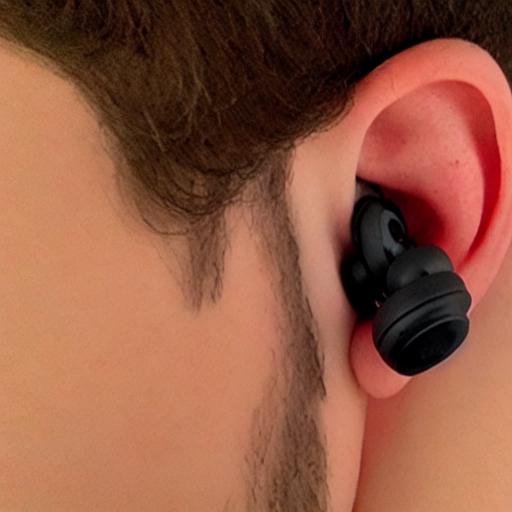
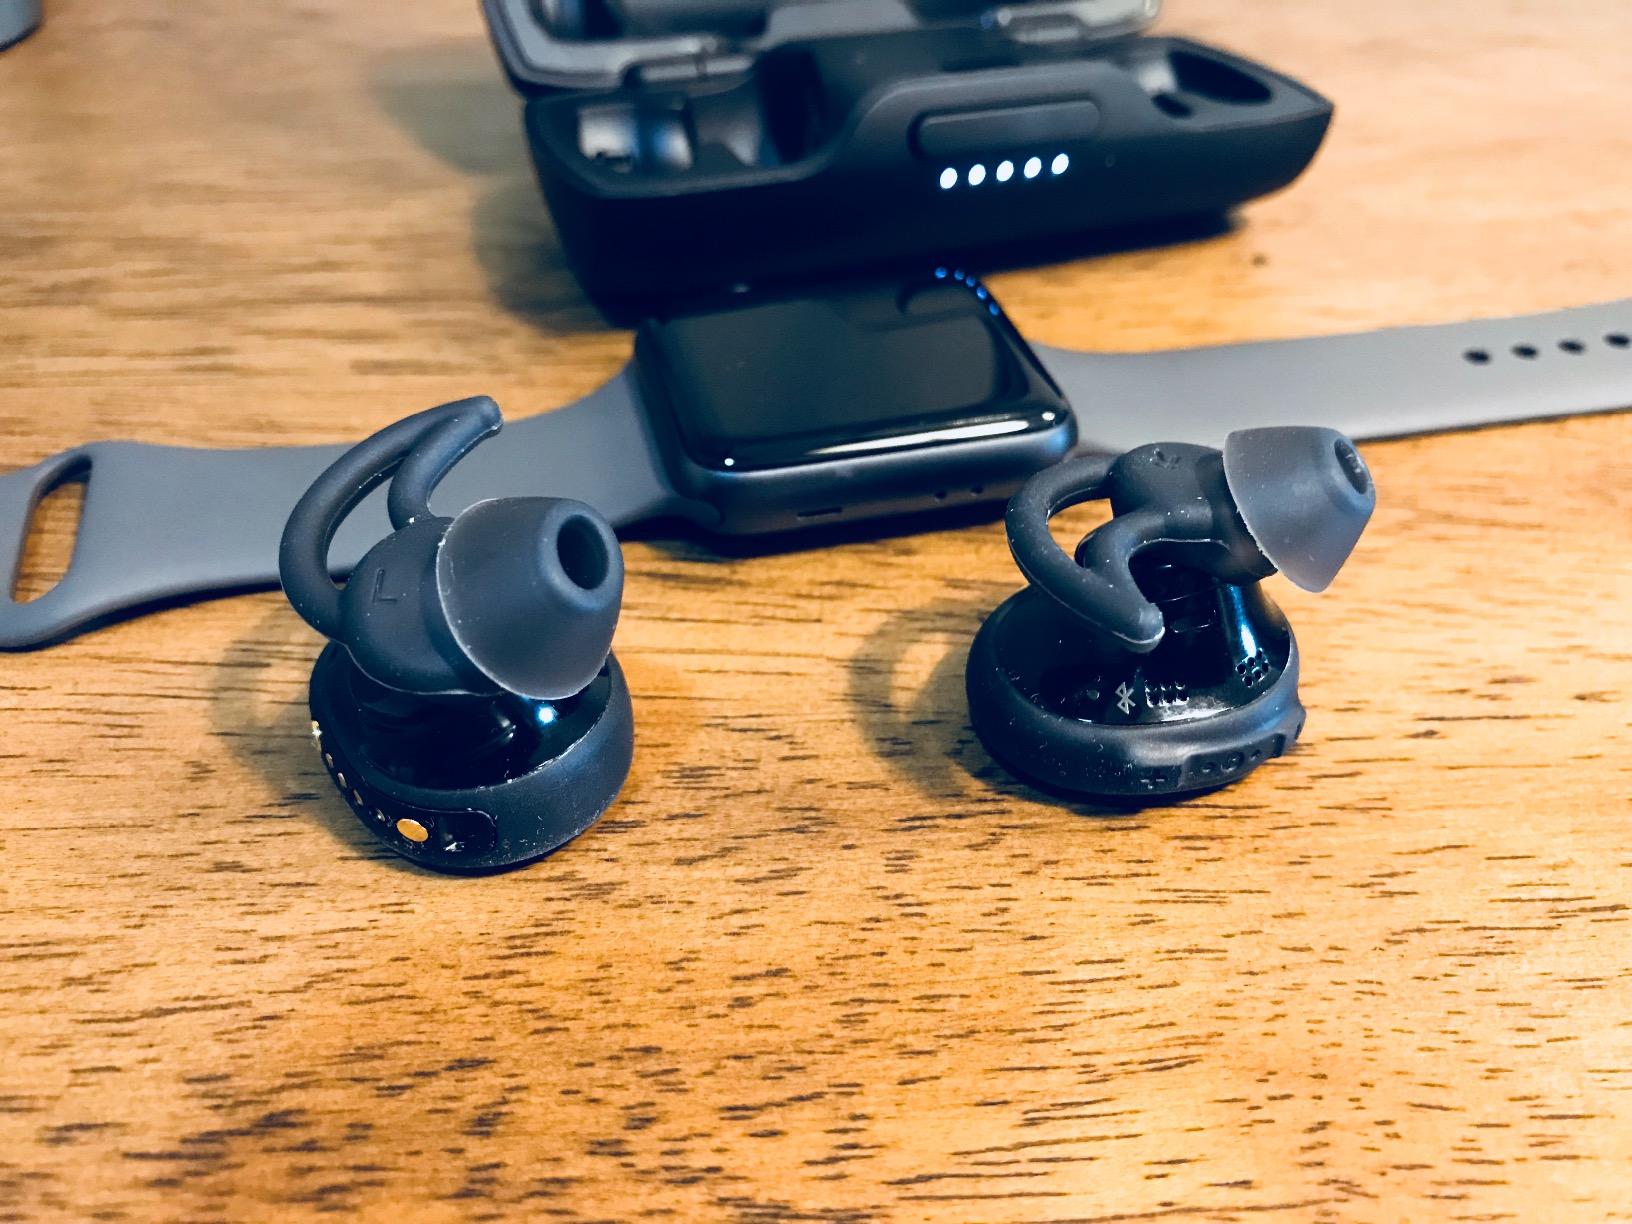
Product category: earbuds
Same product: no